Beuerberg Abbey

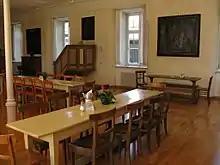
Refectory, Kloster Beuerberg

In 1835 the Visitandines, known also as the Salesian Sisters, from the Visitandine house at Dietramszell, acquired and re-settled the premises. Between 1846 and 1938 they ran a girls' school and a home for nursing mothers, and afterwards an old people's convalescent home.